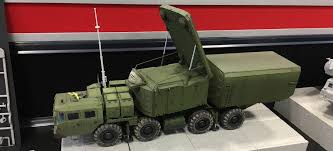
Label: Air Defense